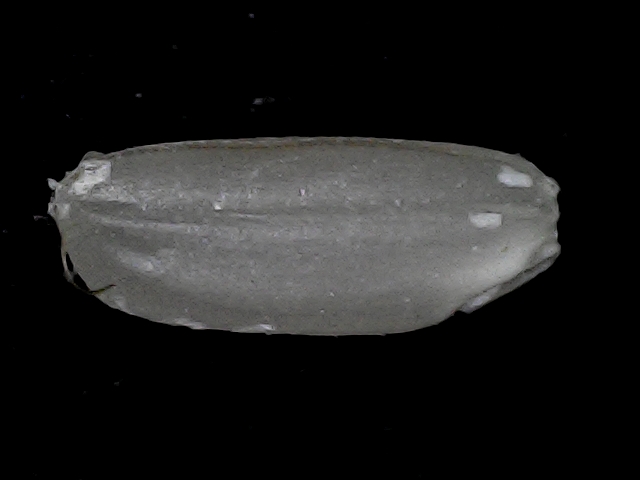
Rice variety: BD79